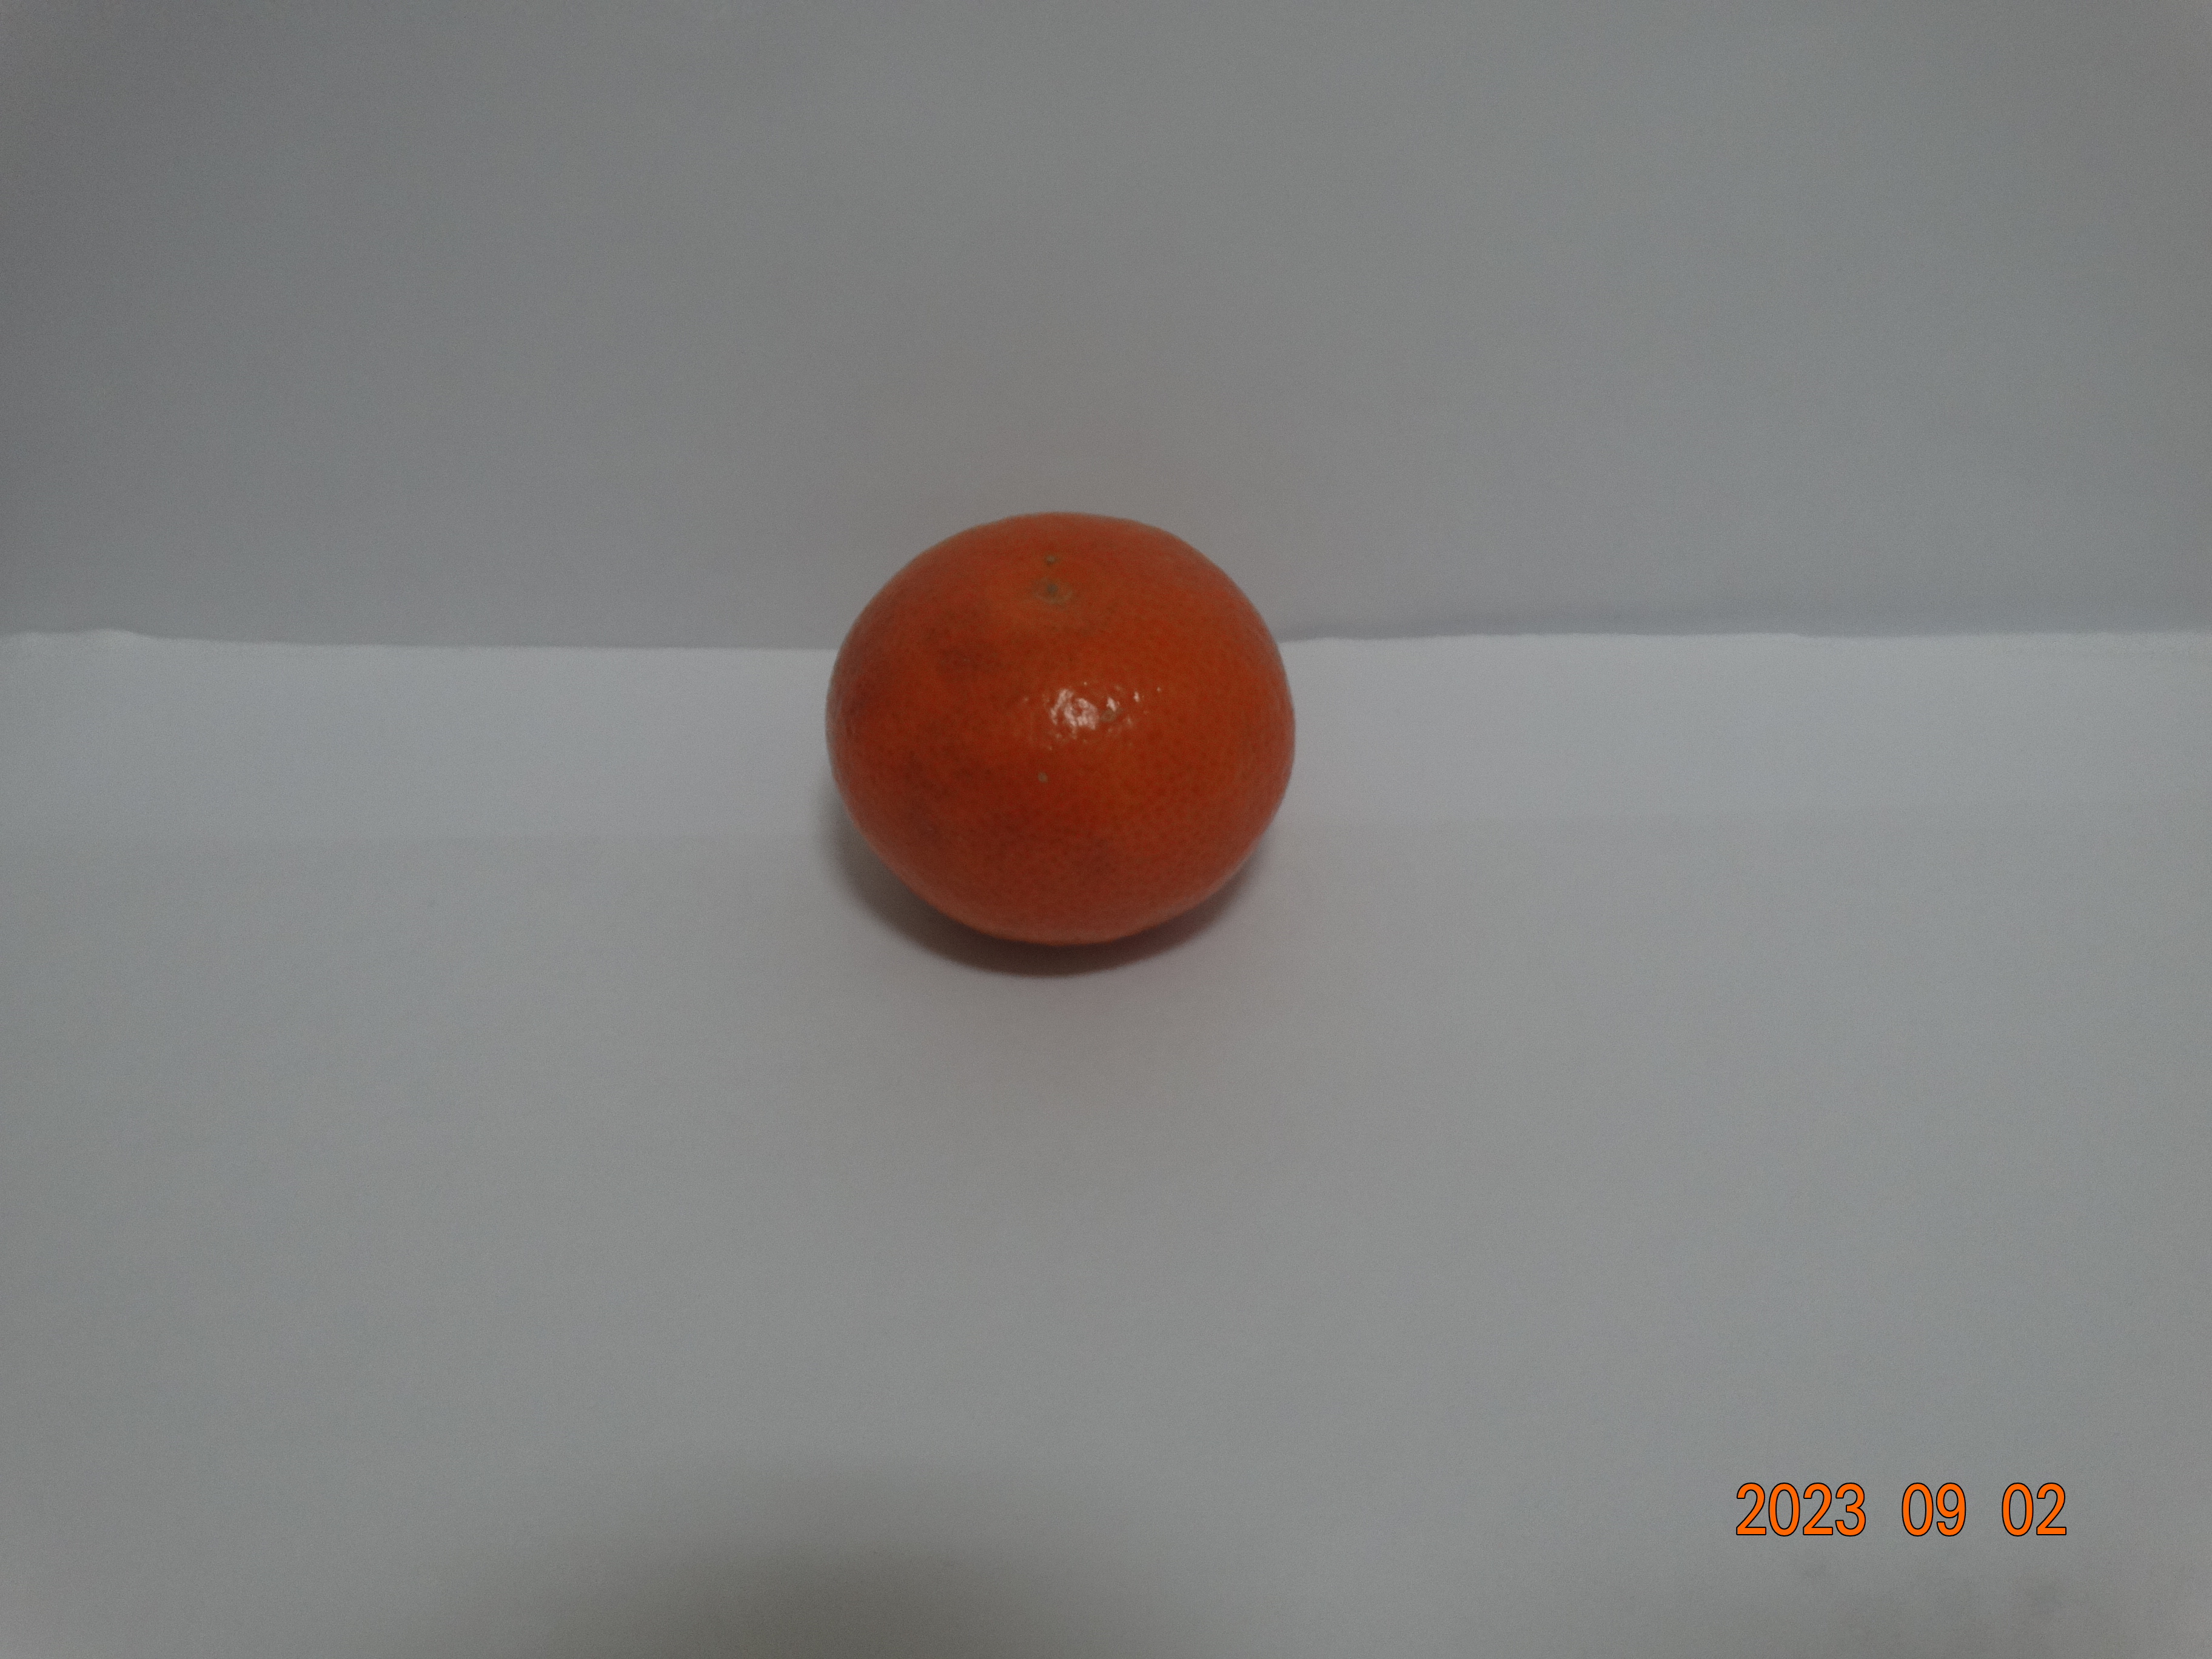
Citrus fruit variety: tangerine